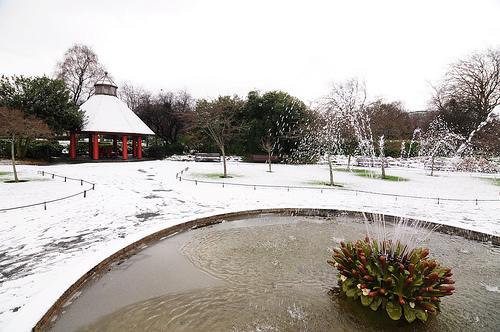
Weather: snow or frosty